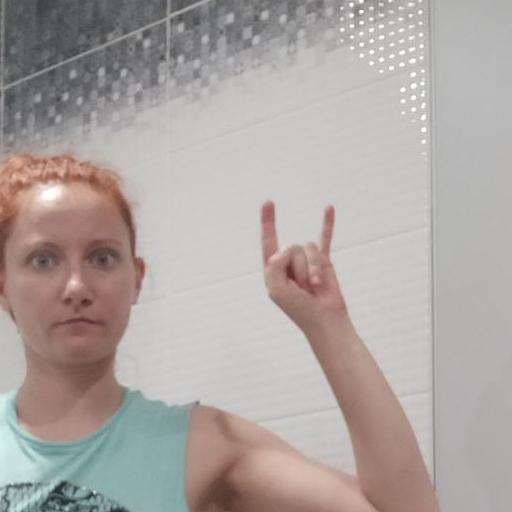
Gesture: rock